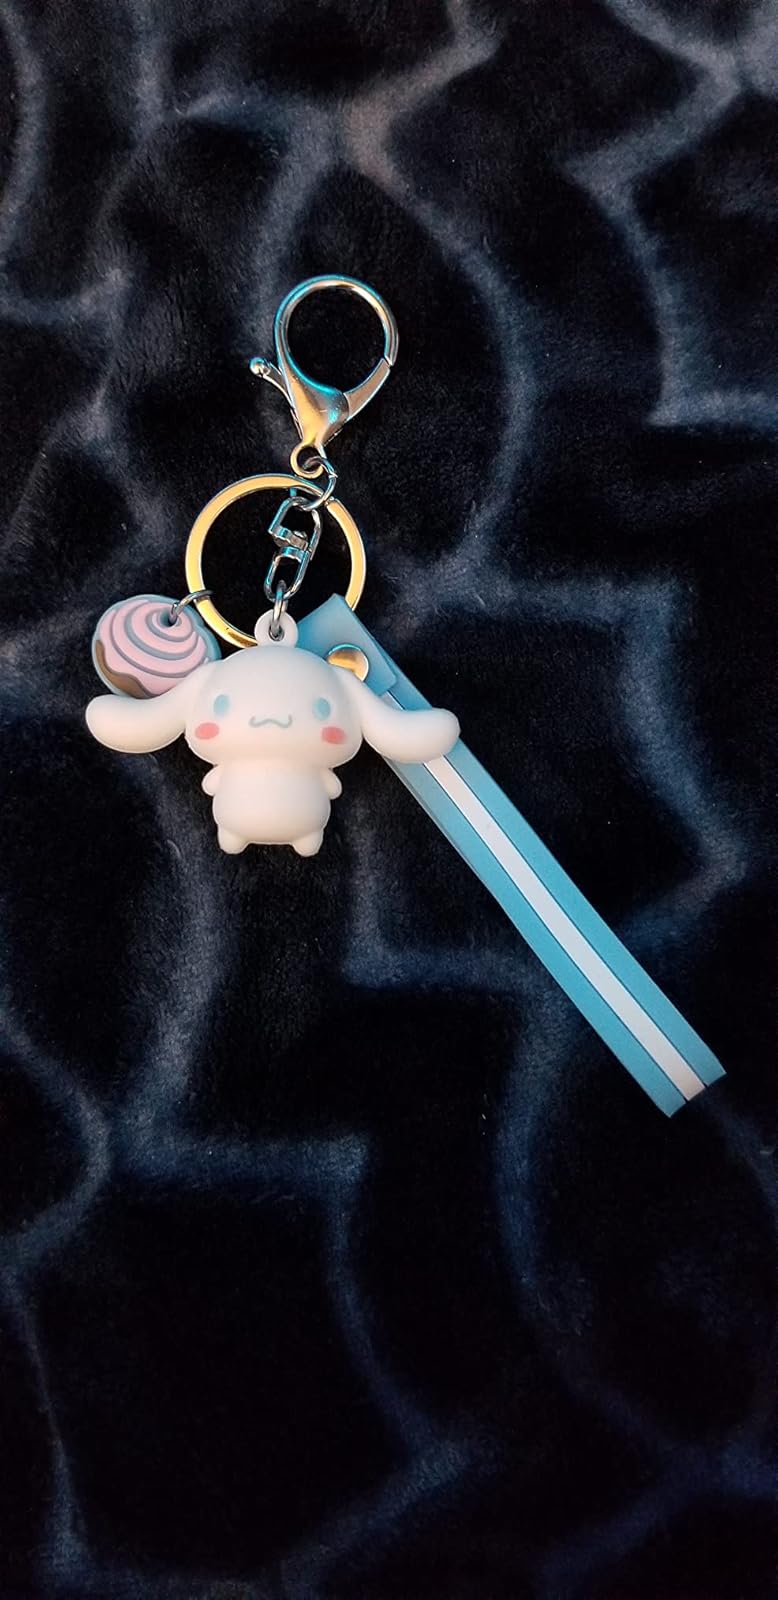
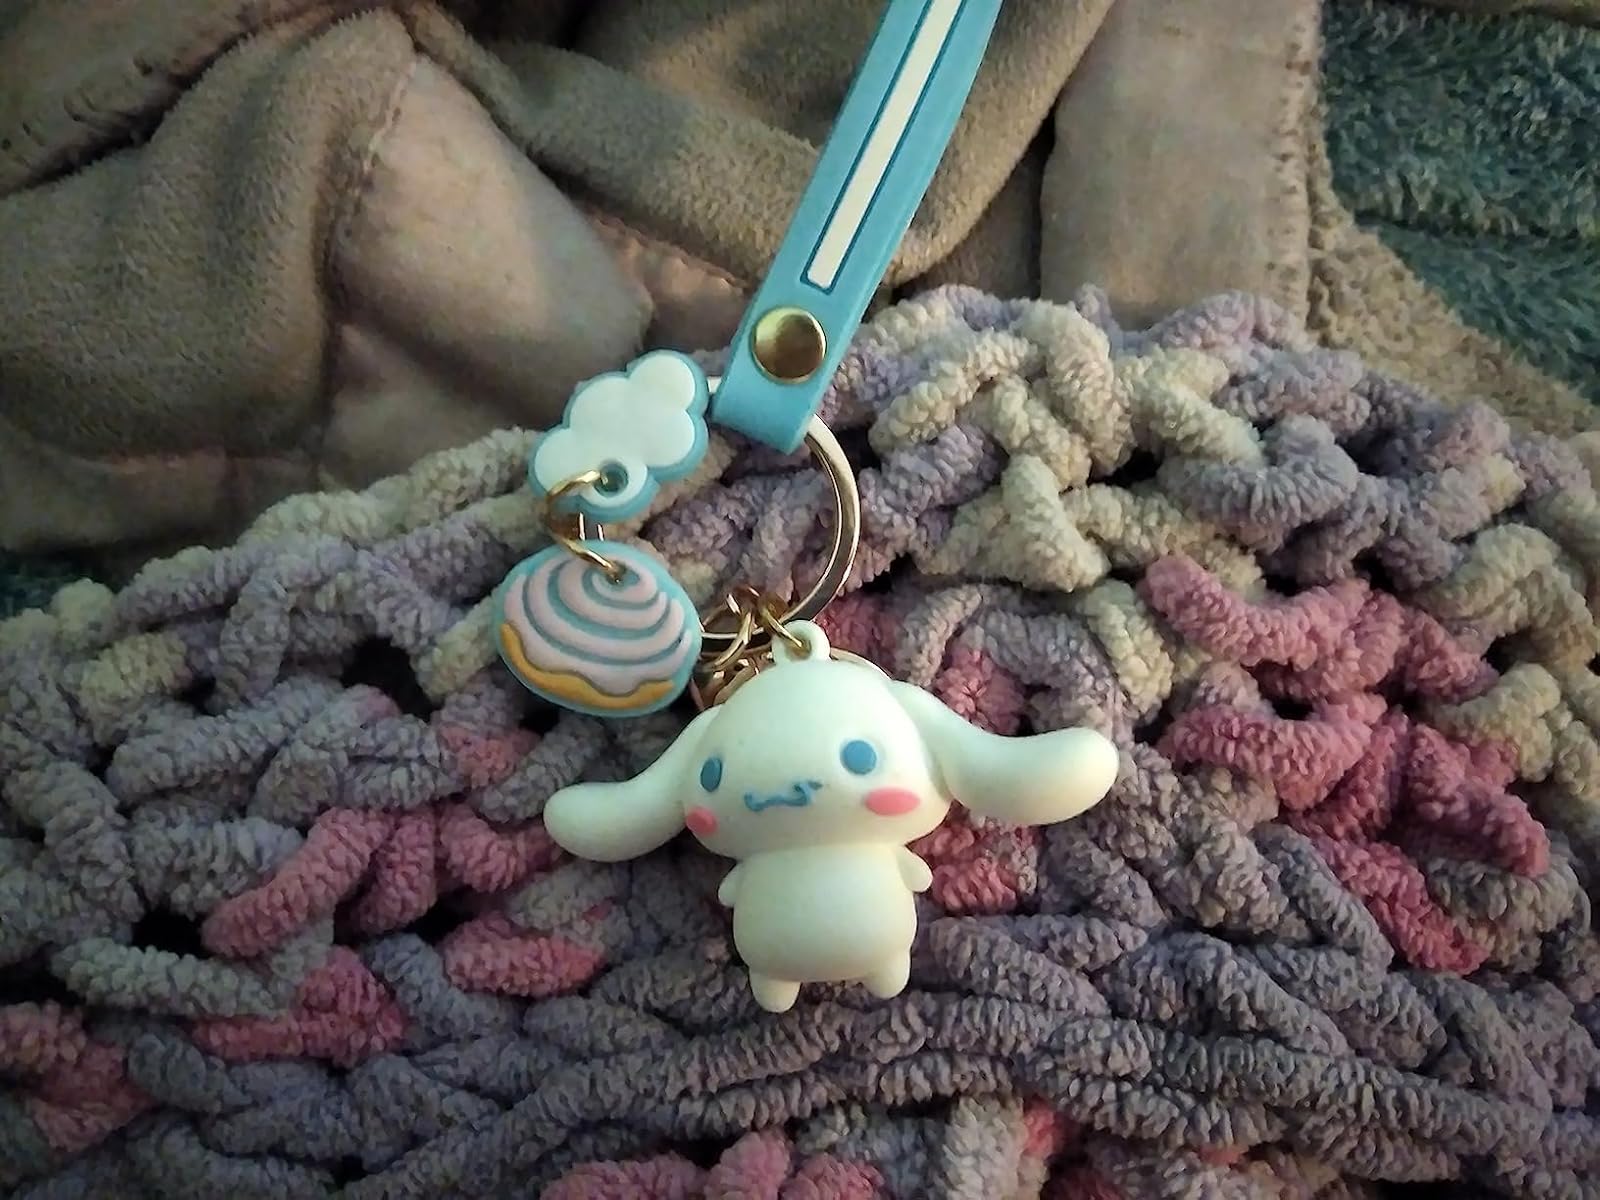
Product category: accessories_keychain
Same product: yes